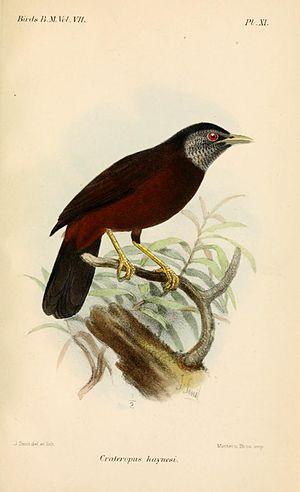
Le Phyllanthe capucin, aussi dit Cratérope capucin, est une espèce de passereaux de la famille des Leiothrichidae.